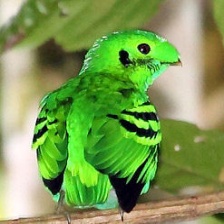
Species: GREEN BROADBILL
Scientific name: CALYPTOMENA VIRIDIS